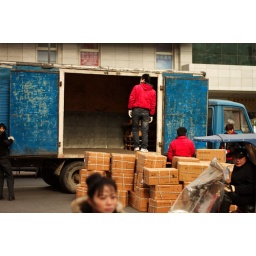
Unloading a blue truck in Shanghai, China.